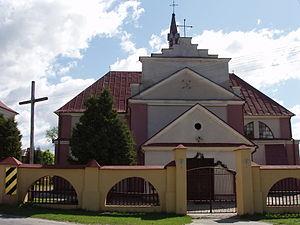
Oleksów est un village polonais de la gmina de Gniewoszów dans la powiat de Kozienice de la voïvodie de Mazovie dans le centre-est de la Pologne.